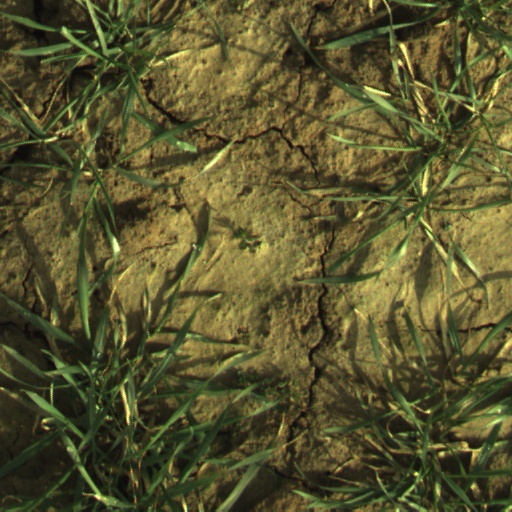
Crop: wheat